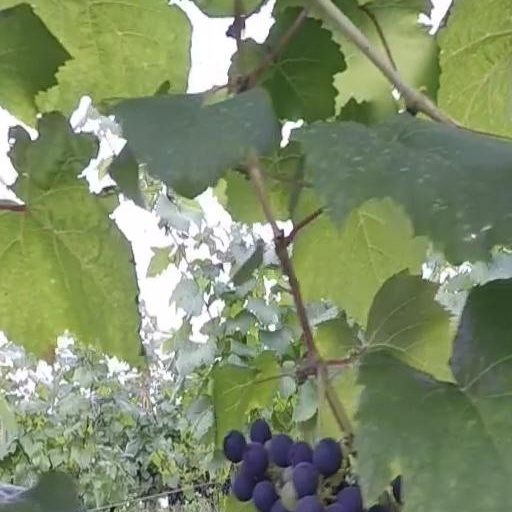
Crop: grape